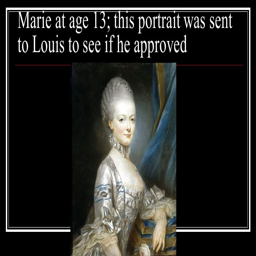
person at age ; this portrait was sent to person to see if he approved